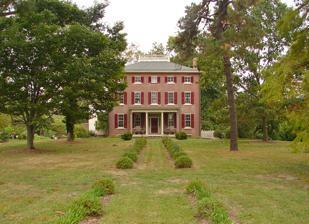
Building: Richard Brick House
Country: United States of America
Year built: 1750
Historic house in New Jersey, United States United States historic place Richard Brick House U.S. National Register of Historic Places New Jersey Register of Historic Places Show map of Salem County, New Jersey Show map of New Jersey Show map of the United States Nearest city Salem, New Jersey Coordinates 39°36′44″N 75°22′56″W / 39.61222°N 75.38222°W / 39.61222; -75.38222 Area 1 acre (0.40 ha) Built 1750 NRHP reference No. 76001183 NJRHP No. 2435 Significant dates Added to NRHP May 13, 1976 Designated NJRHP November 12, 1975 Richard Brick House is located in Salem , Salem County , New Jersey , United States. The house was built in 1750 and was added to the National Register of Historic Places on May 13, 1976. See also National Register of Historic Places listings in Salem County, New Jersey References